Yin Yicui

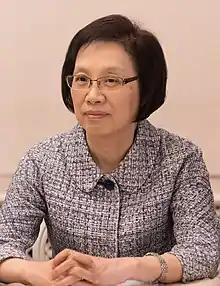
Yin in 2017

Yin Yicui (born January 1955) is a Chinese Communist Party politician who previously served as the Chairwoman of the Shanghai People's Congress from 2013 to 2020.